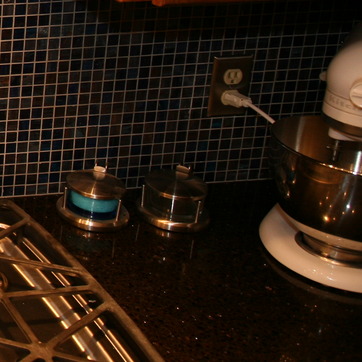
Material: metal